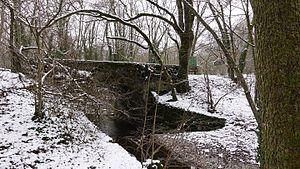
Le pont de Bouringe ou Le Vieux Pont est un pont piéton et routier sur l'Hermance situé à la frontière franco-suisse entre le canton de Genève et le département de la Haute-Savoie.